Kongzi Jiayu

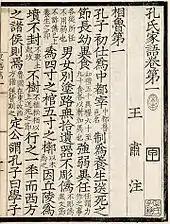
Section 1: Being Councillor in Lu

In the postface to the "Kongzi Jiayu", its author describes the collection as discussions Confucius had with his disciples and others, recorded by his disciples. Selected discussions were published as the "Analects" ("Lunyu"), while the rest was collected in the "Jiayu". This characterization is consistent with the content of the "Jiayu", which contains nearly all the Confucian lore found in such diverse ancient texts as the "Zuozhuan", "Guoyu", "Mencius", "Han Feizi", "Book of Rites", "Han Shi Waizhuan", "Lüshi Chunqiu", "Huainanzi", etc., except what is included in the "Analects", the "Classic of Filial Piety", and a few other works.